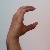
The image shows a hand gesture representing the letter 'C' in Indian Sign Language.